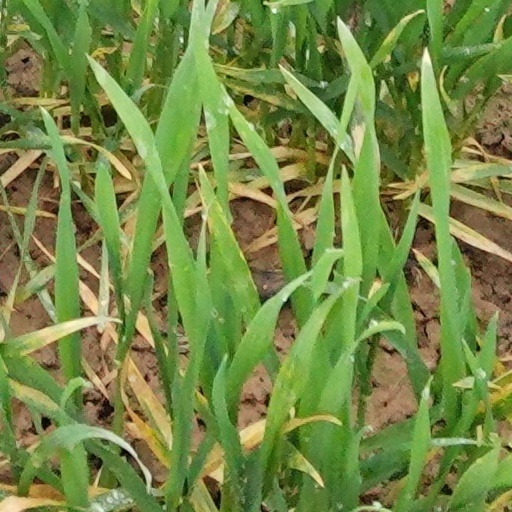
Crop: wheat